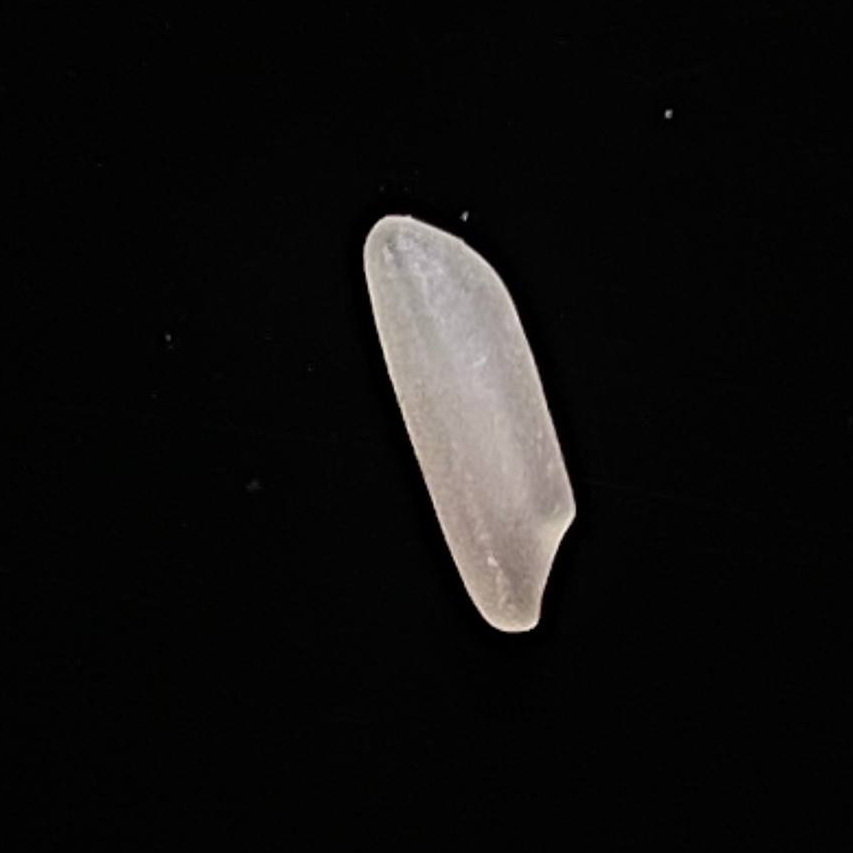
Rice variety: Shampakatari